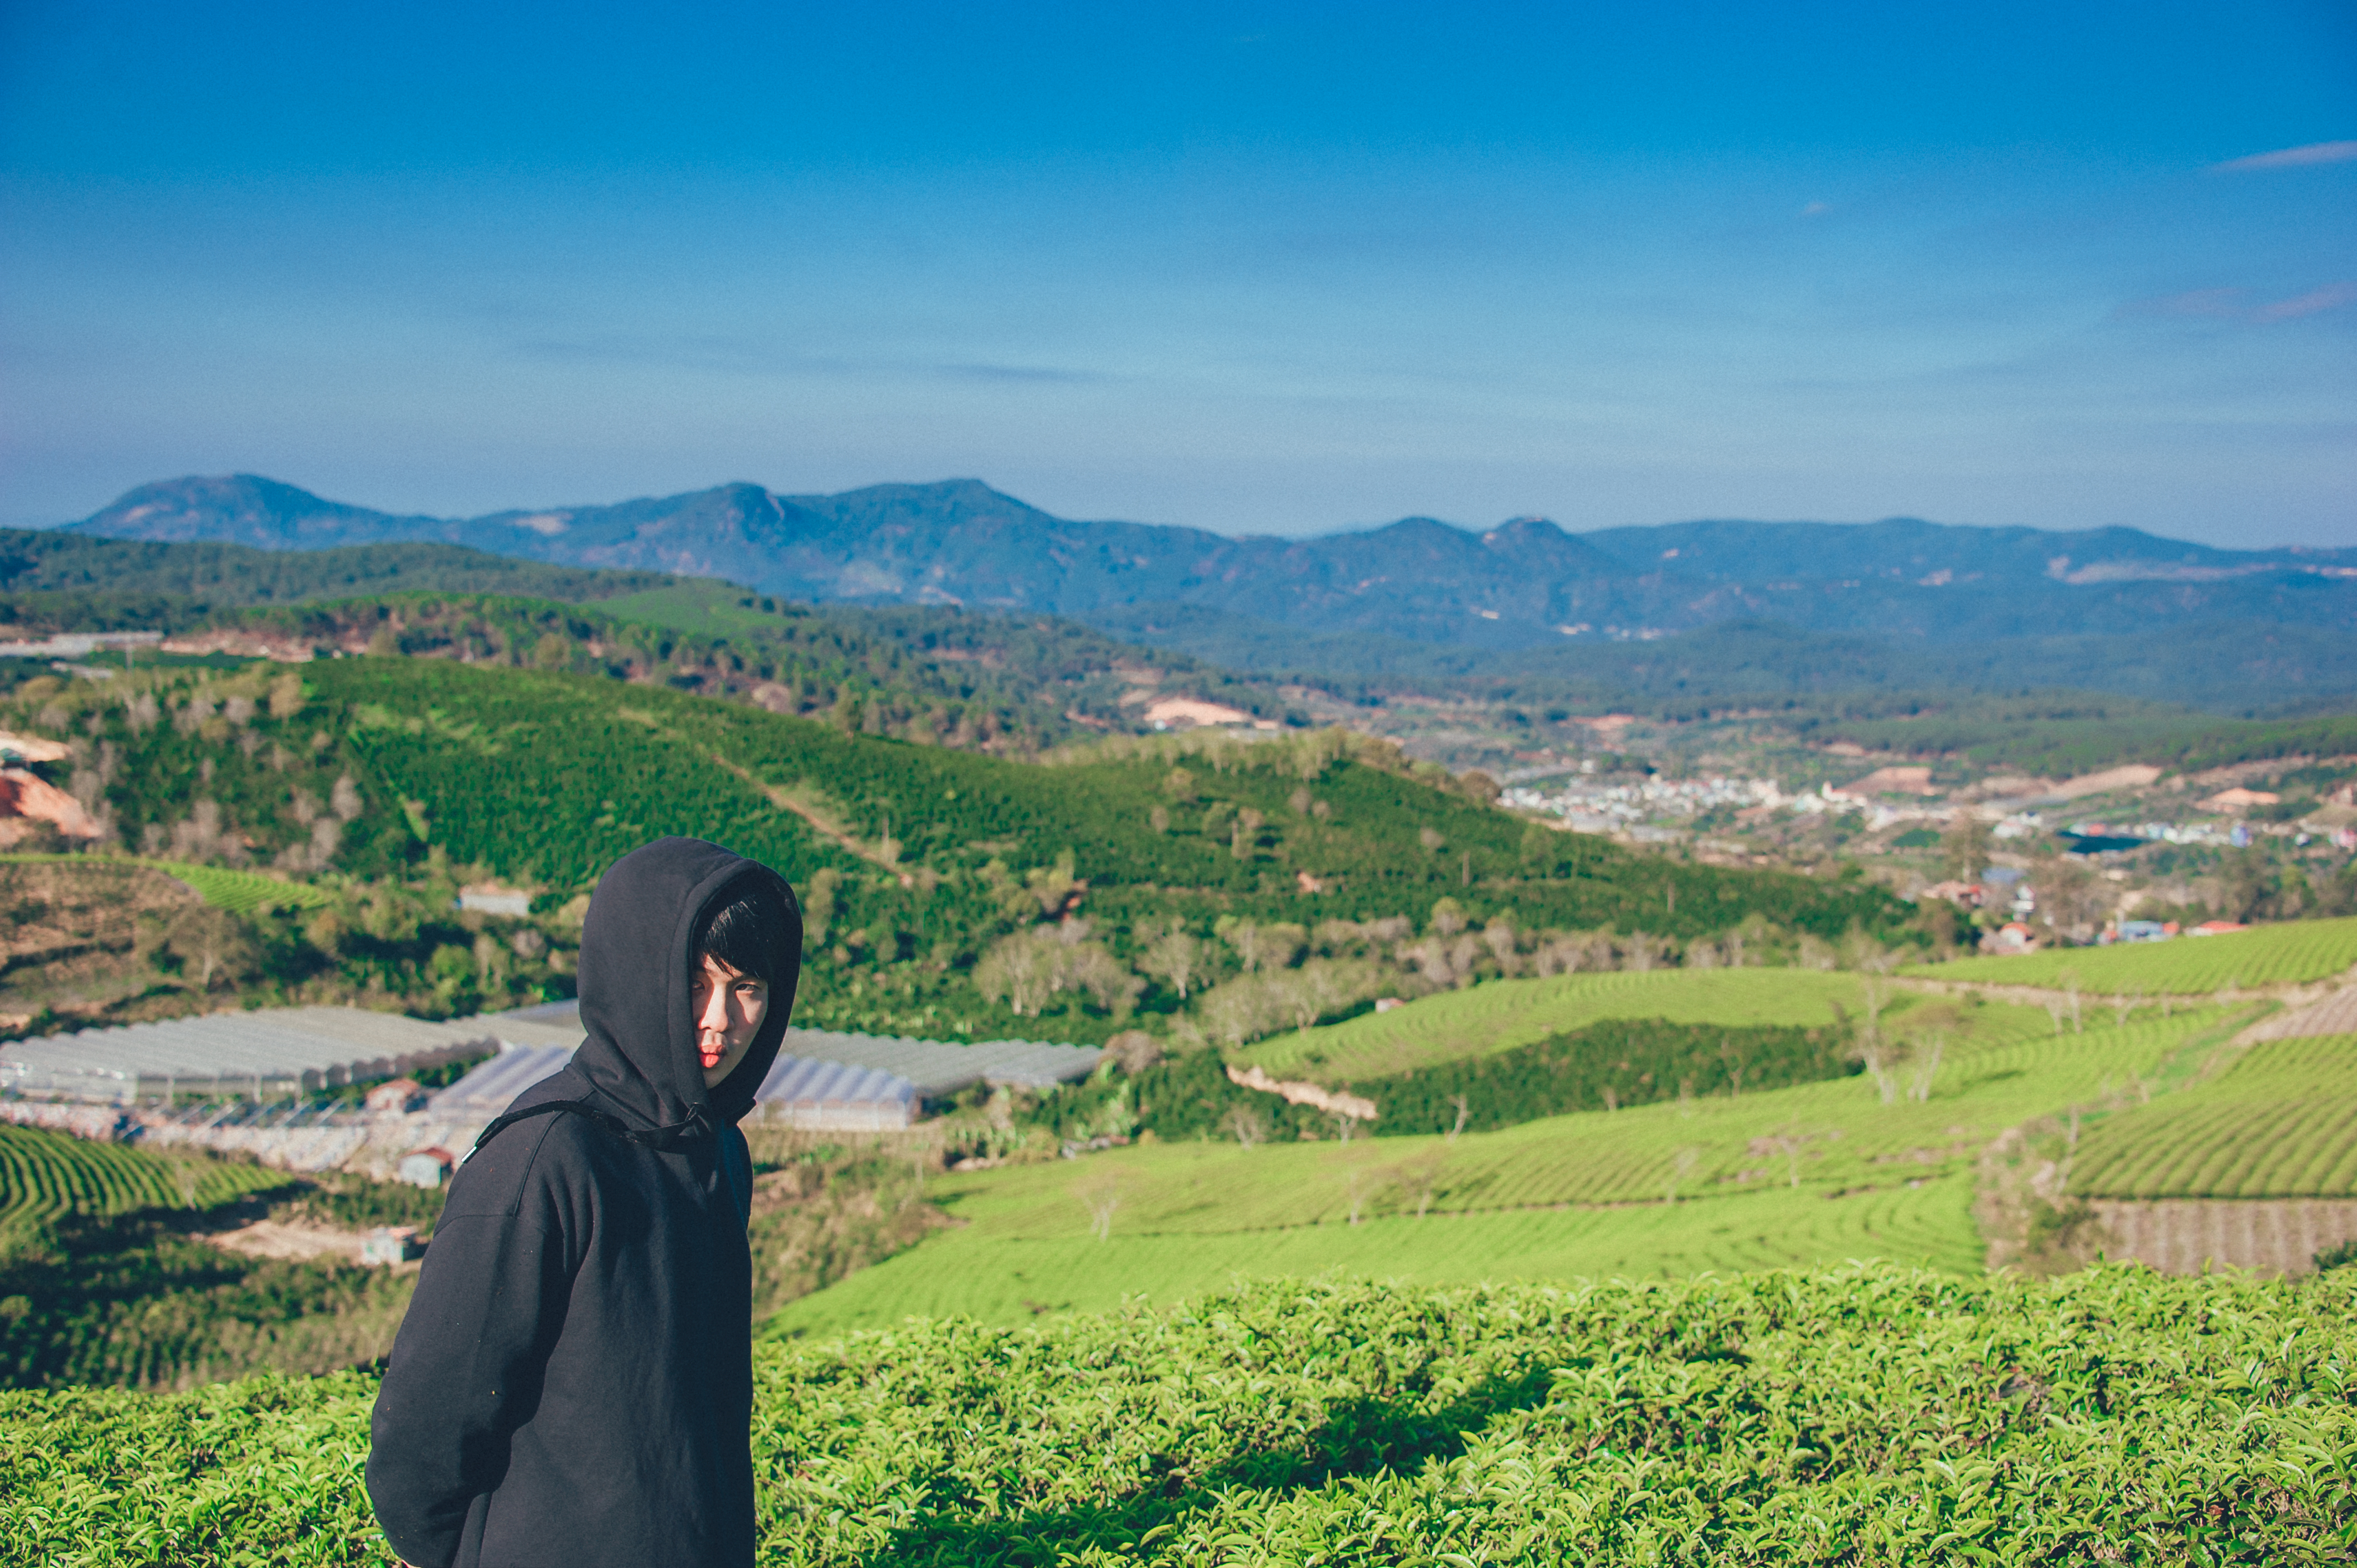
nature, plant, tree, sky, sunlight, man, mountainous landforms, hill, mountain, field, leaf, grassland, rural area, highland, grass, hill station, cloud, agriculture, mount scenery, landscape, mountain range, tourism, ridge, farm, plain, village, plateau, plantation, crop, plant community, meadow, pasture, horizon